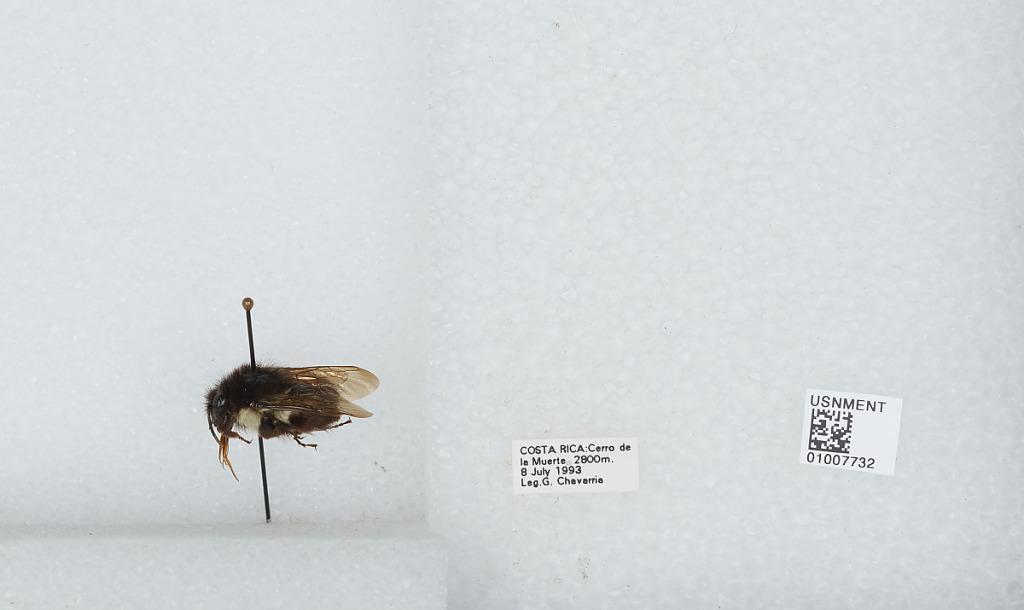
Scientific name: Bombus (Pyrobombus) ephippiatus (Say)
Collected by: G. Chavarria
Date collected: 1993-7-8
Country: Costa Rica
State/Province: San Jose
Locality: Cerro de la Muerte
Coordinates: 9.5583, -83.7239